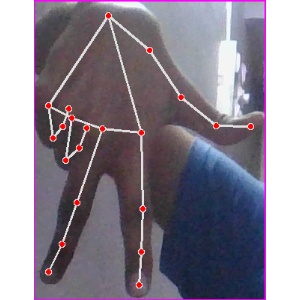
अक्षर: ग